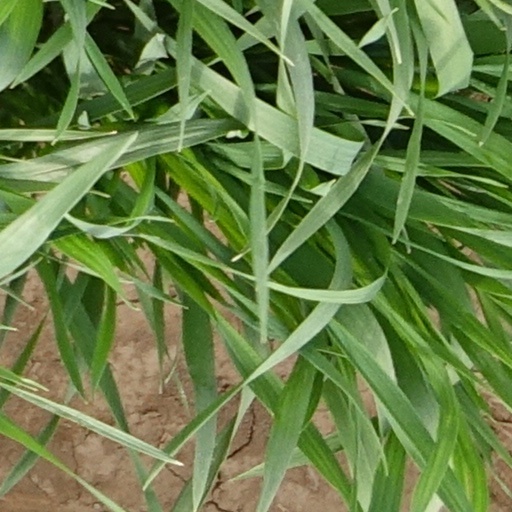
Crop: wheat